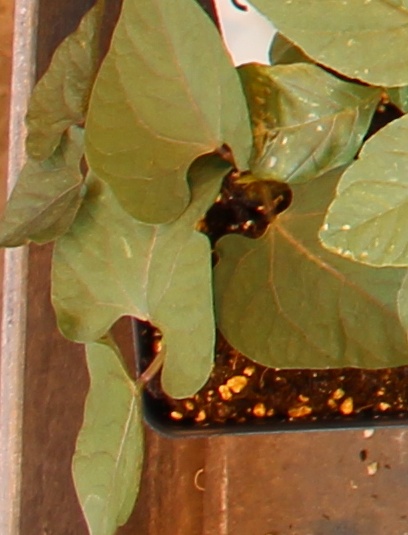
Label: Blackbean